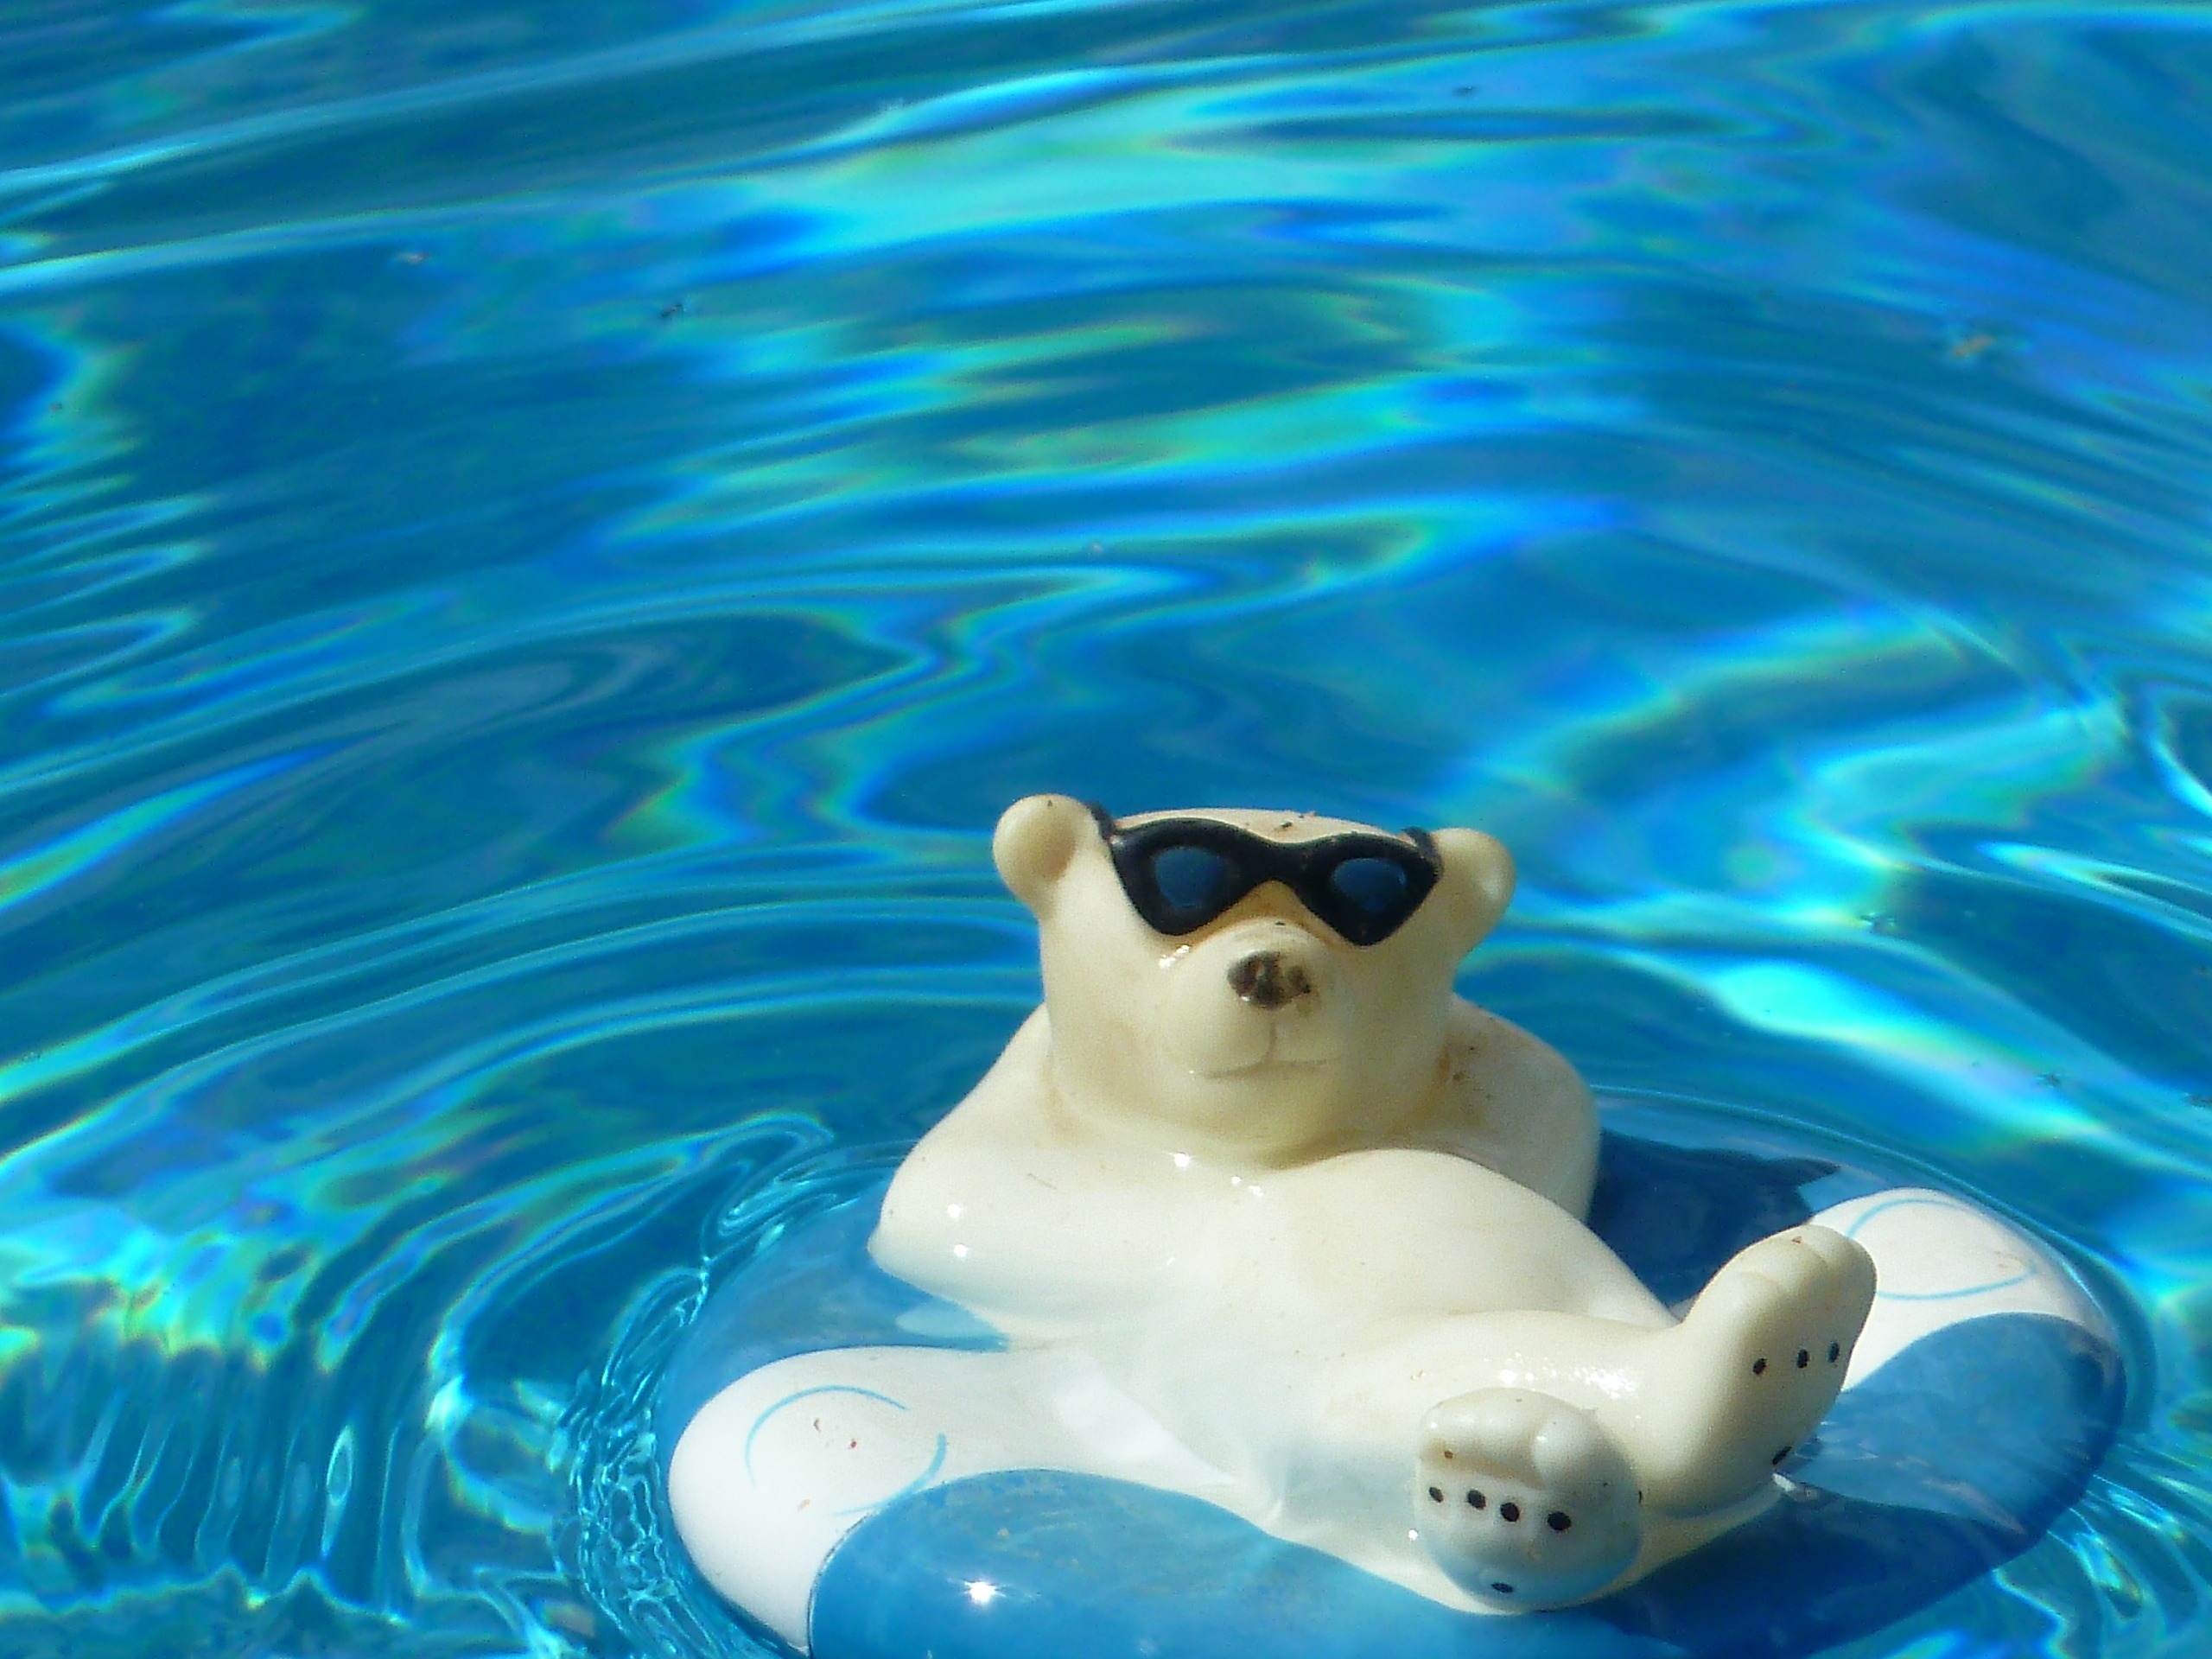
sun, pool, bear, underwater, biology, holiday, mammal, blue, polar bear, vertebrate, marine biology